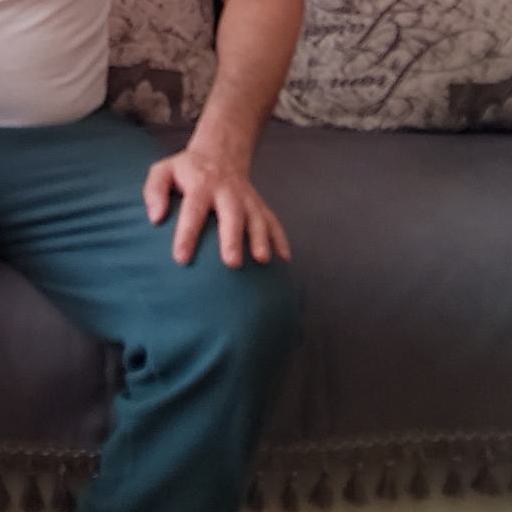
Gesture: no_gesture